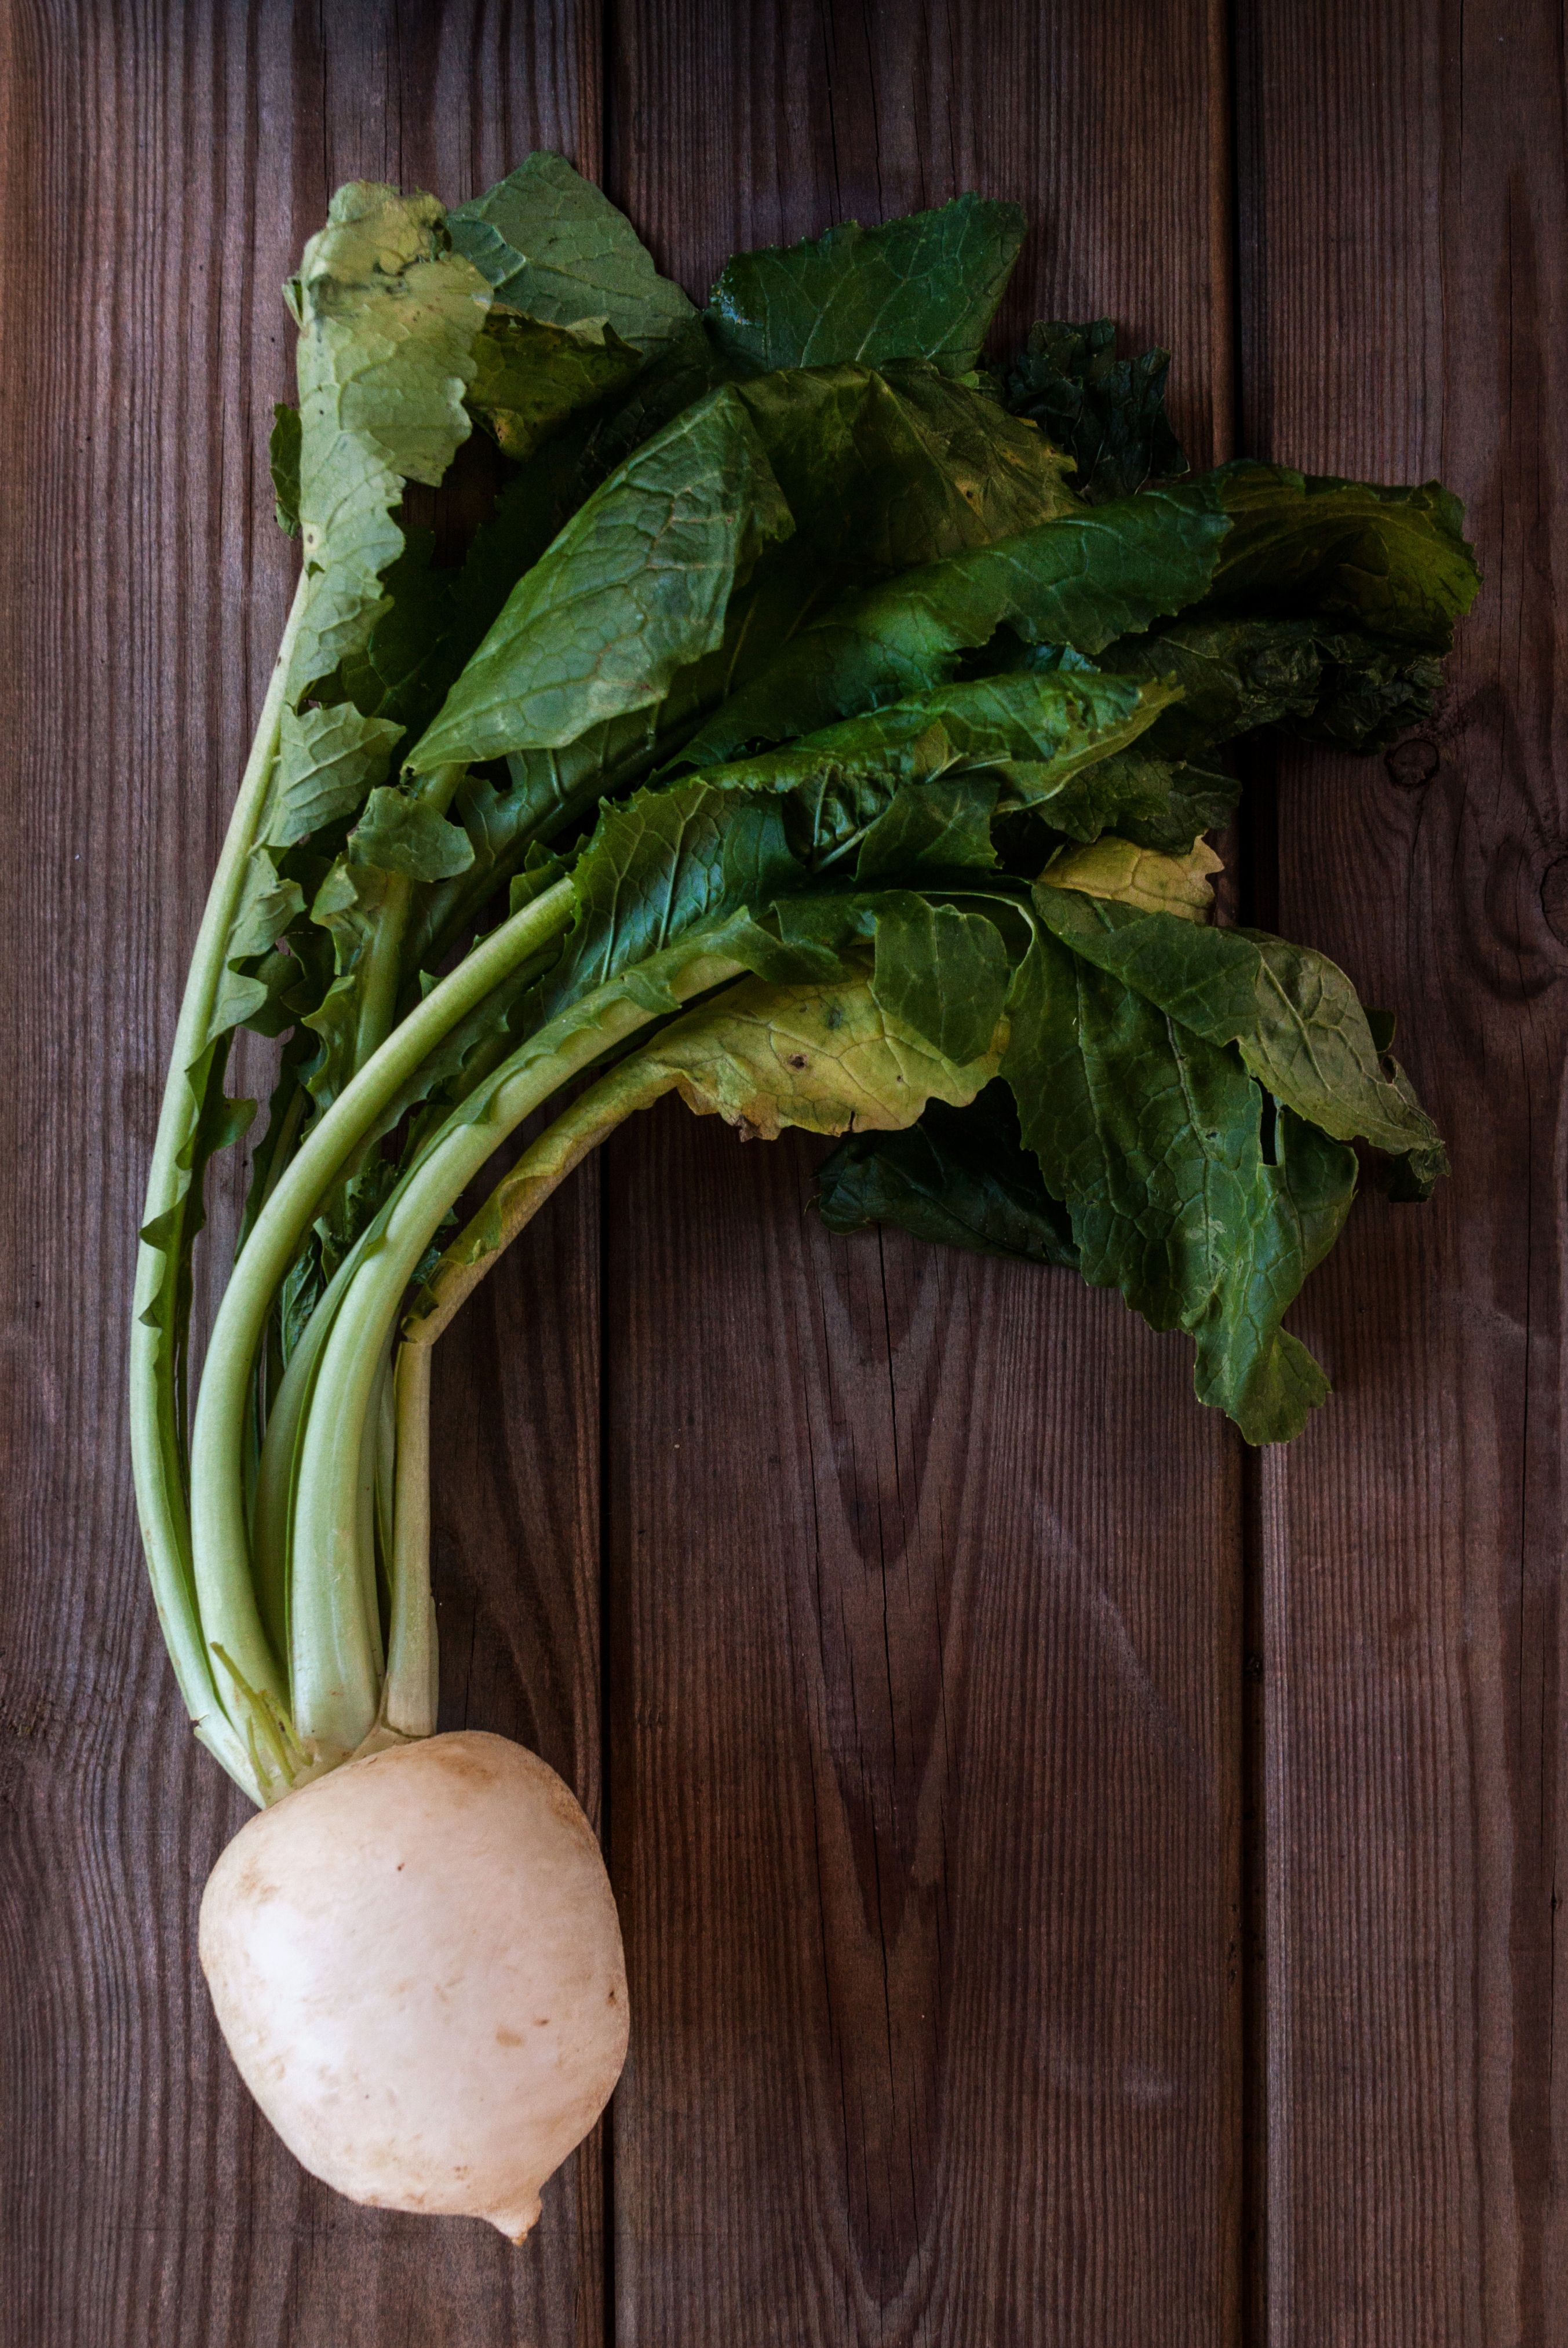
vegetable, leaf vegetable, food, cruciferous vegetables, spring greens, chard, plant, collard greens, kale, superfood, produce, vegetarian food, local food, spinach, Lacinato kale